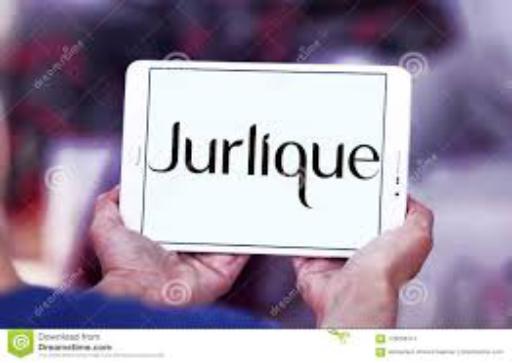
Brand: jurlique
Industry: Necessities